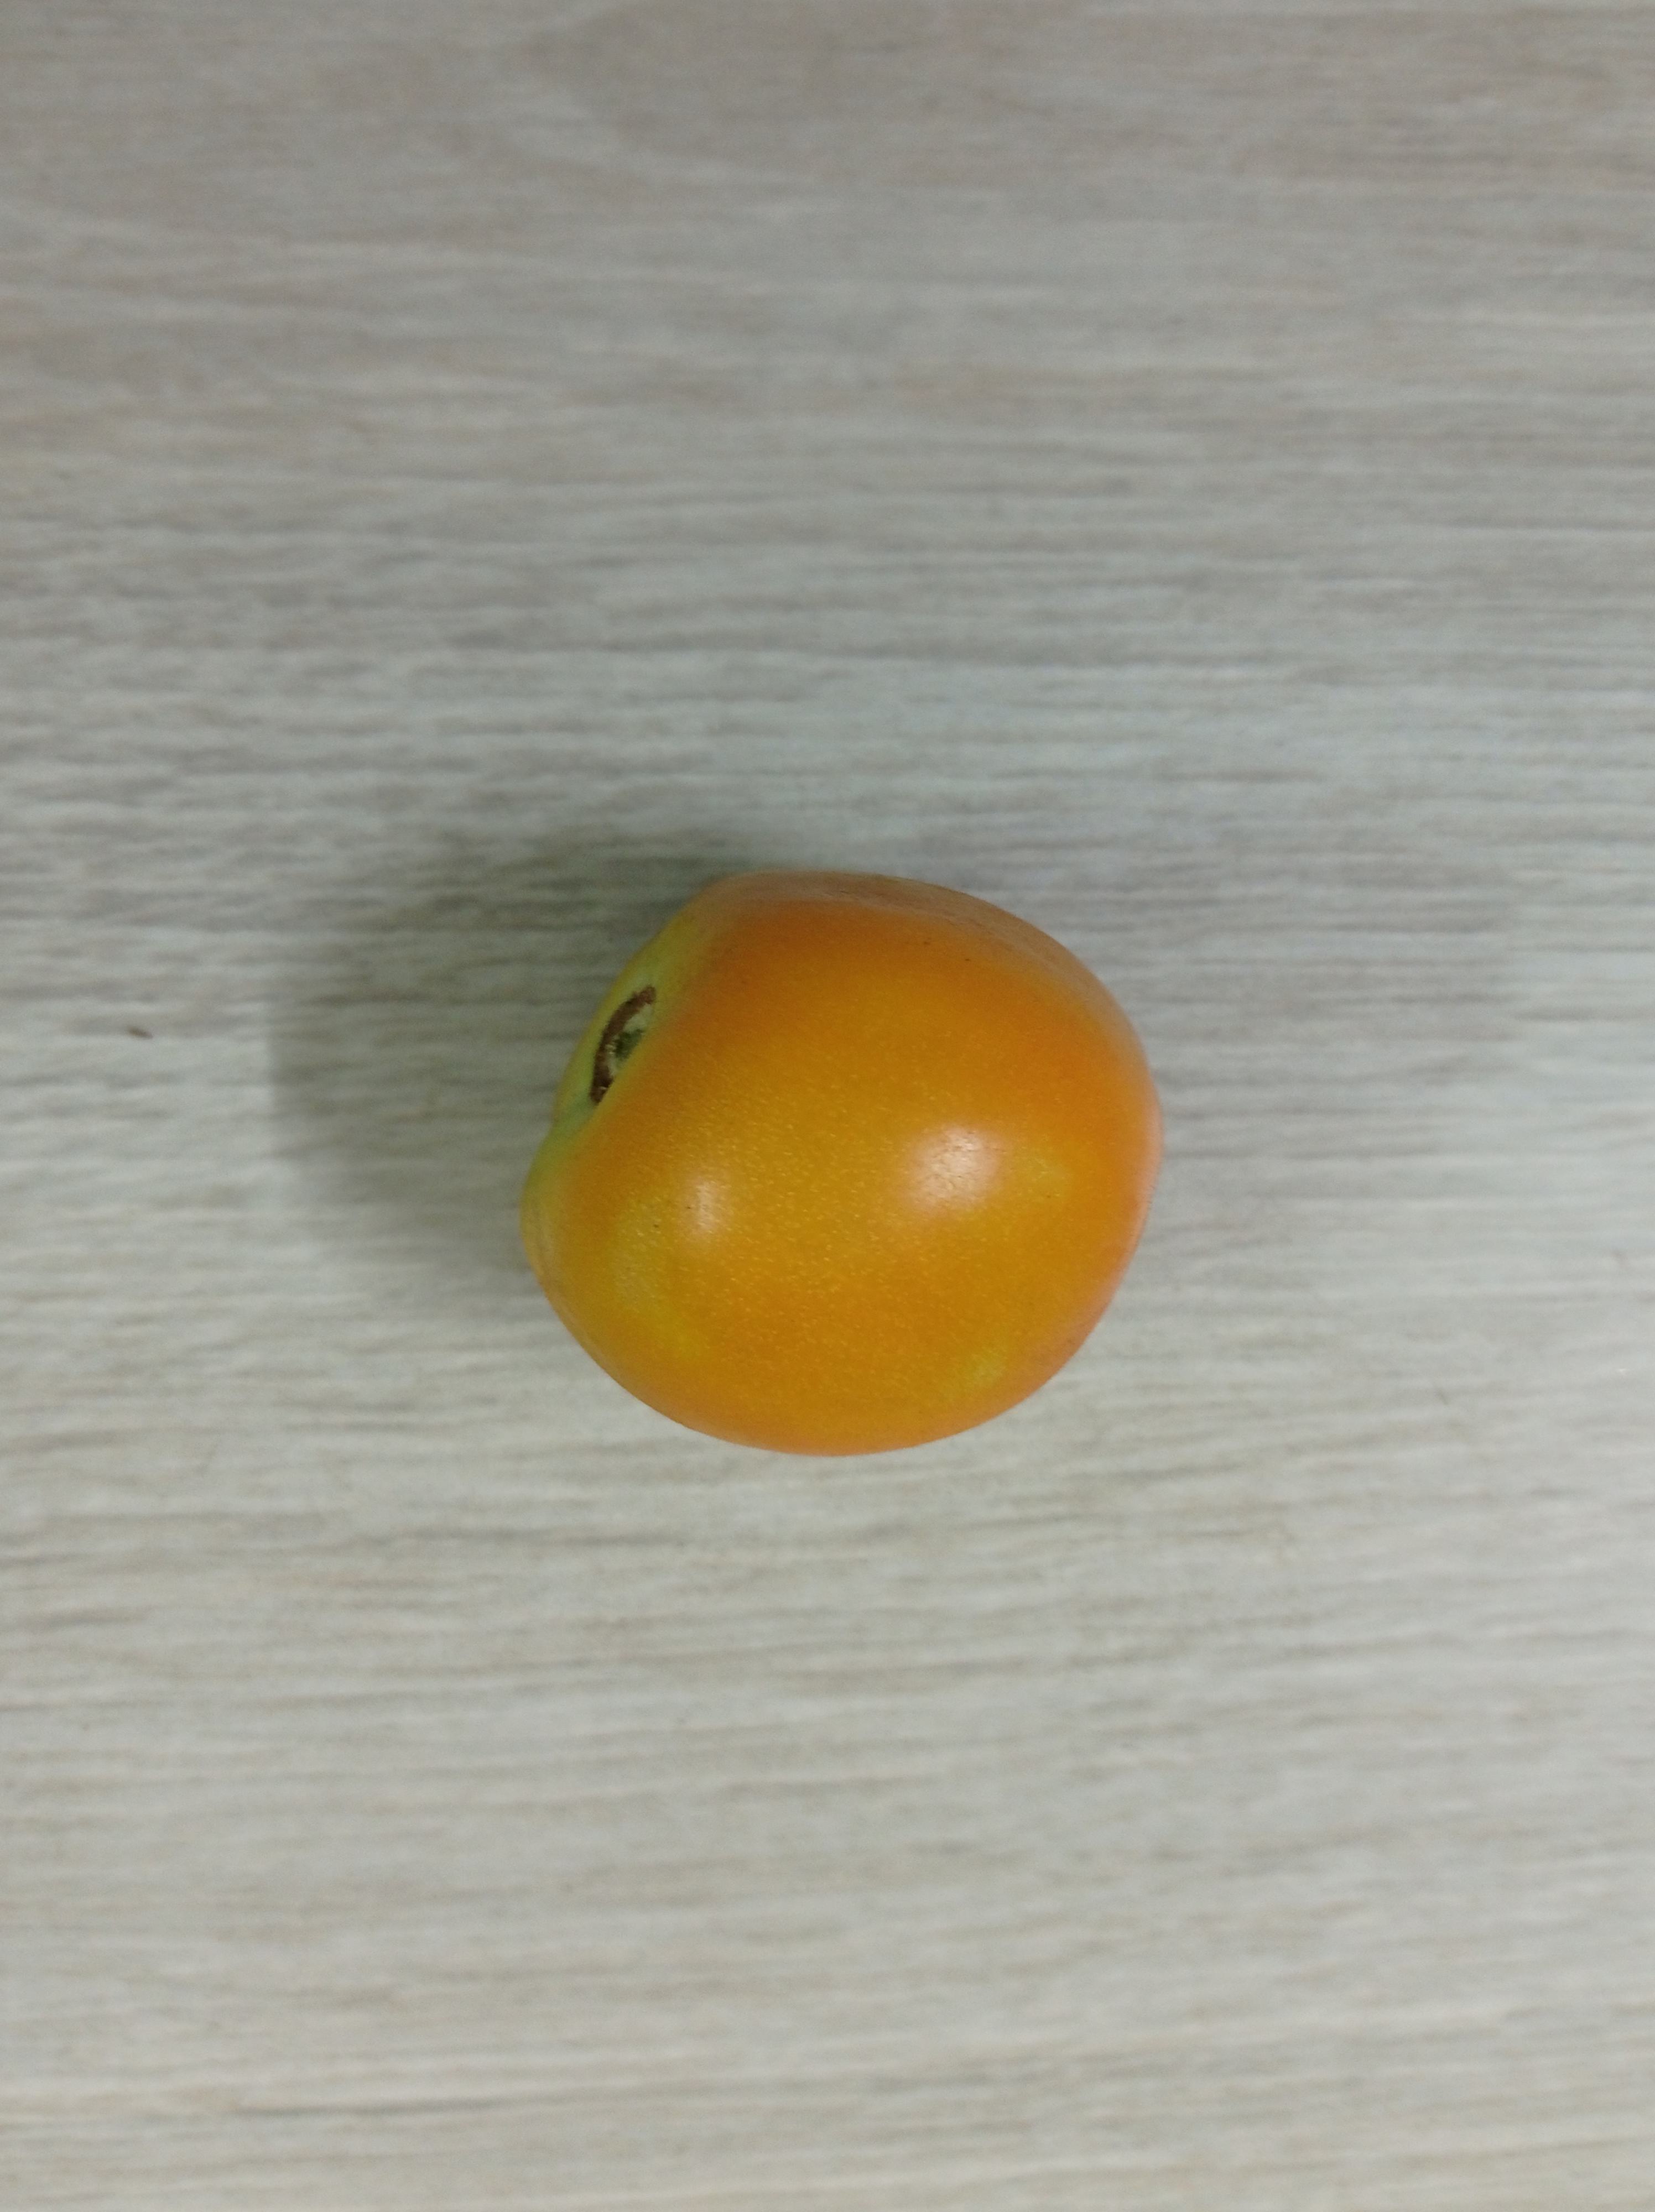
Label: Fresh